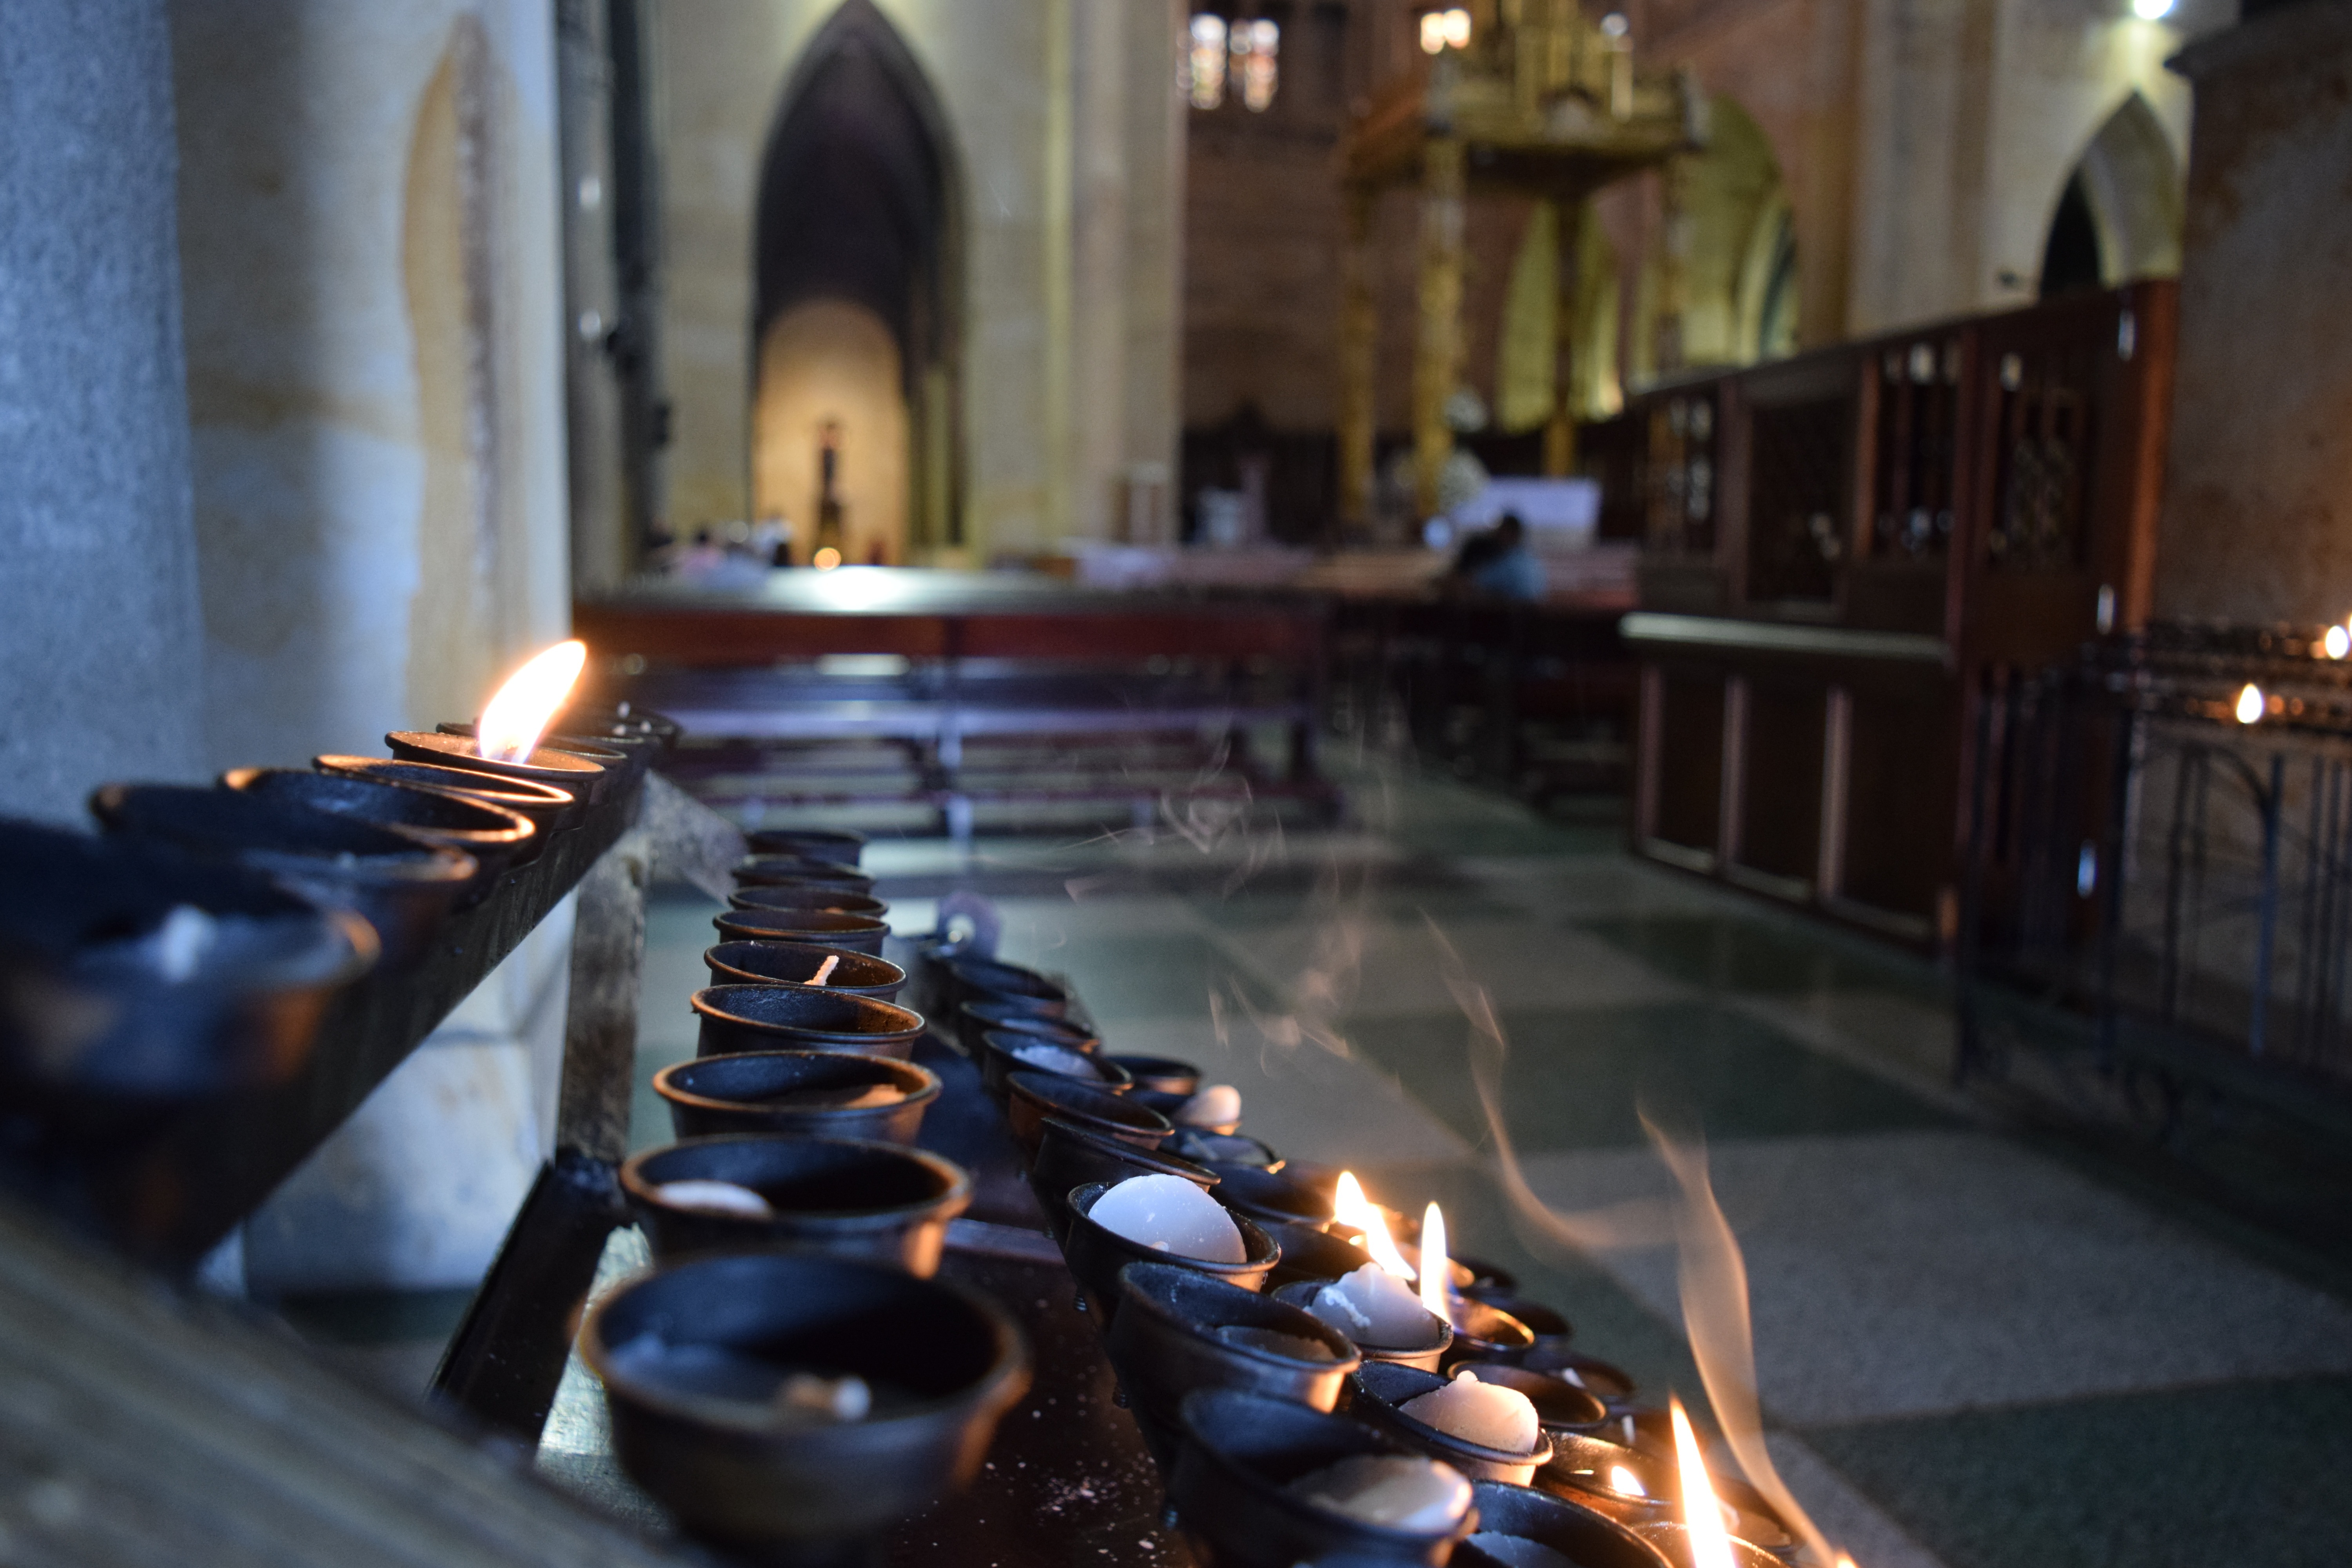
perspective, smoke, fire, church, cathedral, silence, candles, santos, colombia, screenshot, manizales, before god, caldas